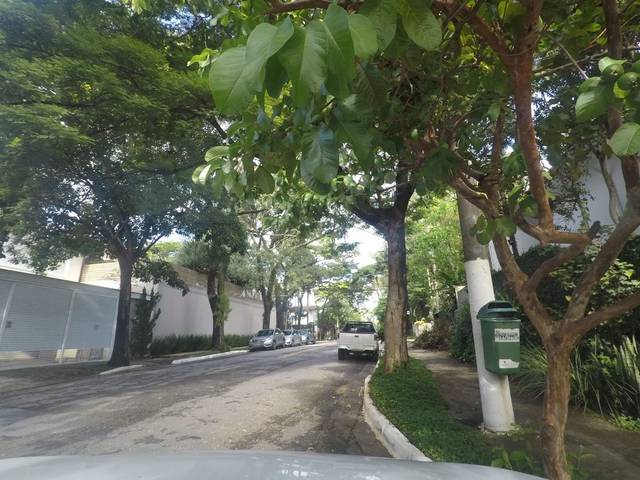
Region: Brazil
Coordinates: -23.592, -46.654